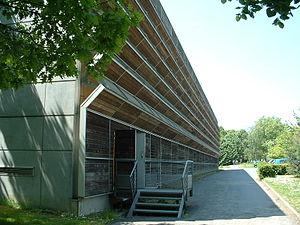
Nantes (France) - Lycée La Colinière - Vue du gymnase
Le lycée La Colinière est un établissement français d'enseignement secondaire général et technologique situé à Nantes, dans le quartier Doulon - Bottière. Il dépend administrativement des Pays de la Loire et de l'Académie de Nantes.